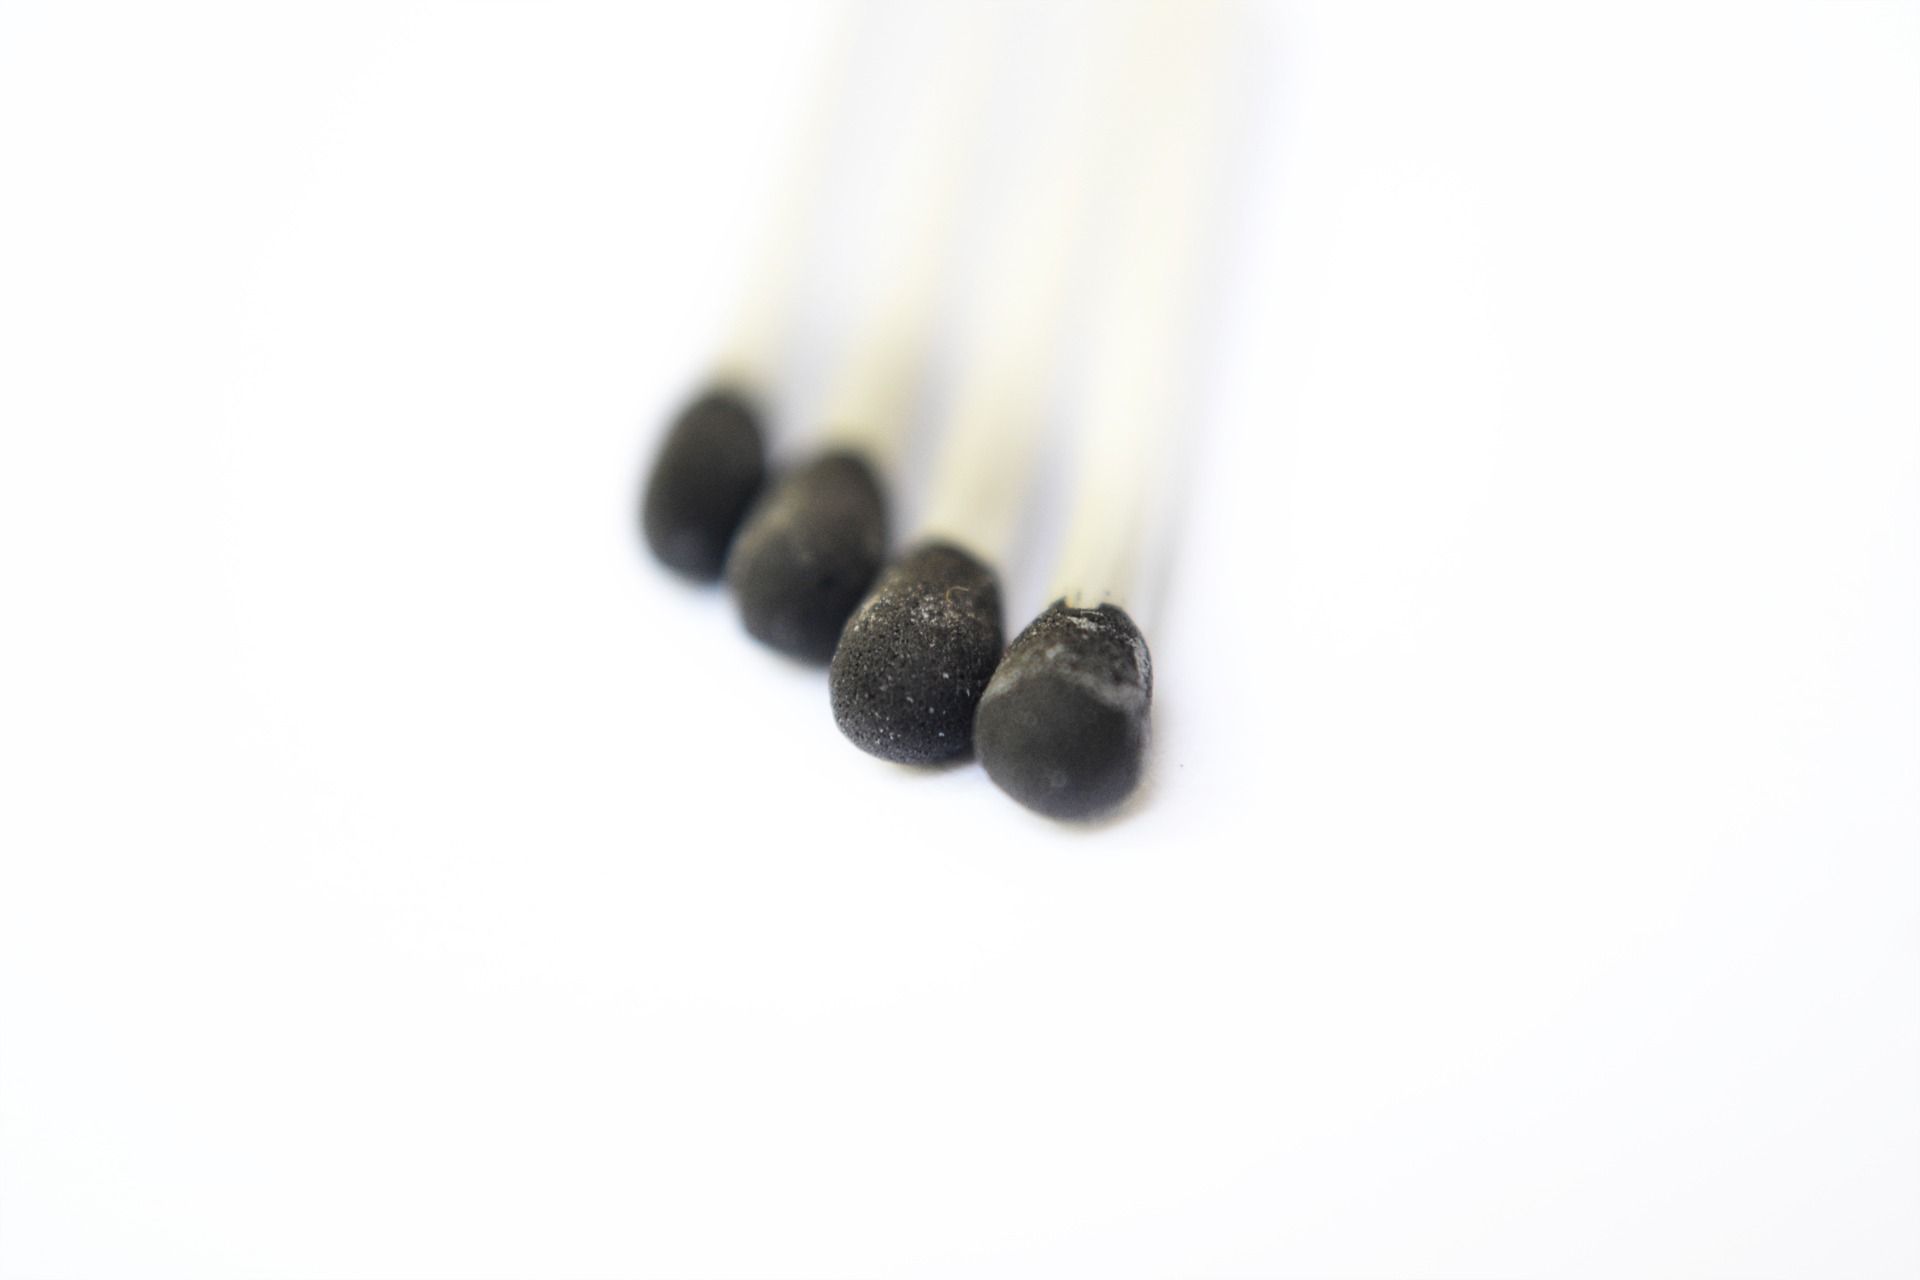
white, food, produce, fire, black, jewellery, lights, wooden, ignite, flammable, sticks, matches, thin, light background, longs